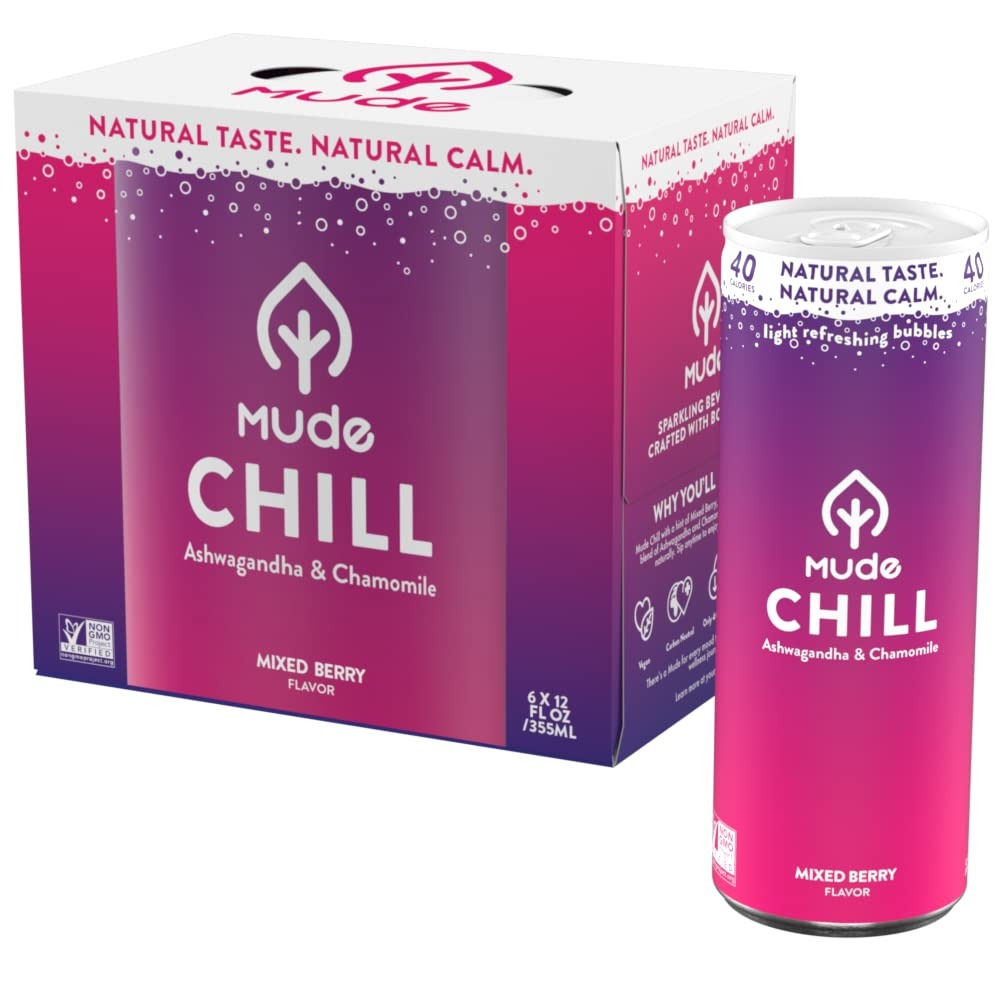
Item Name: Mude Sparkling Drinks for Natural Relaxation | Crafted with Adaptogens and Botanicals to Mellow Your Mood | 40 Calories, Low Sugar, 100% Plant Based | Mude Chill Mixed Berry, 12 Fl Oz (Pack of 6)
Bullet Point 1: Natural Taste. Natural Calm. With a hint of Mixed Berry, Mude Chill is a relaxing blend of Ashwagandha and Chamomile to help you unwind, naturally.
Bullet Point 2: Refresh your Mood to Chill. This natural relaxation beverage features Ashwagandha to naturally help your body manage stress and aid mental clarity, plus Chamomile to improve sleep quality.
Bullet Point 3: Sourced from Nature. Our Low-Sugar, Low-Calorie drinks are 100% Plant-Based and Non-GMO Certified. Mude contains no animal byproducts, artificial sweeteners, or additives.
Bullet Point 4: Each Mude drink contains naturally occurring Selenium, Vitamin B12 and Zinc to help support immune health.
Product Description: Refresh your mood with our natural, brewed, sparkling beverages crafted with botanicals and adaptogens to deliver functional benefits for every mood. Mude supports you on your wellness journey by delivering natural focus, energy, calm, and sleep with natural ingredients. Mude drinks are Low Sugar, Low Calorie, and Non-GMO Certified. Mude has no added sugars. Mude is brewed from barley, bursting with naturally occurring B-vitamins and minerals. Each Mude flavor is infused with botanicals to help deliver mood enhancing effects. Serve chilled.
Value: 72.0
Unit: Fl Oz

Price: 2.49